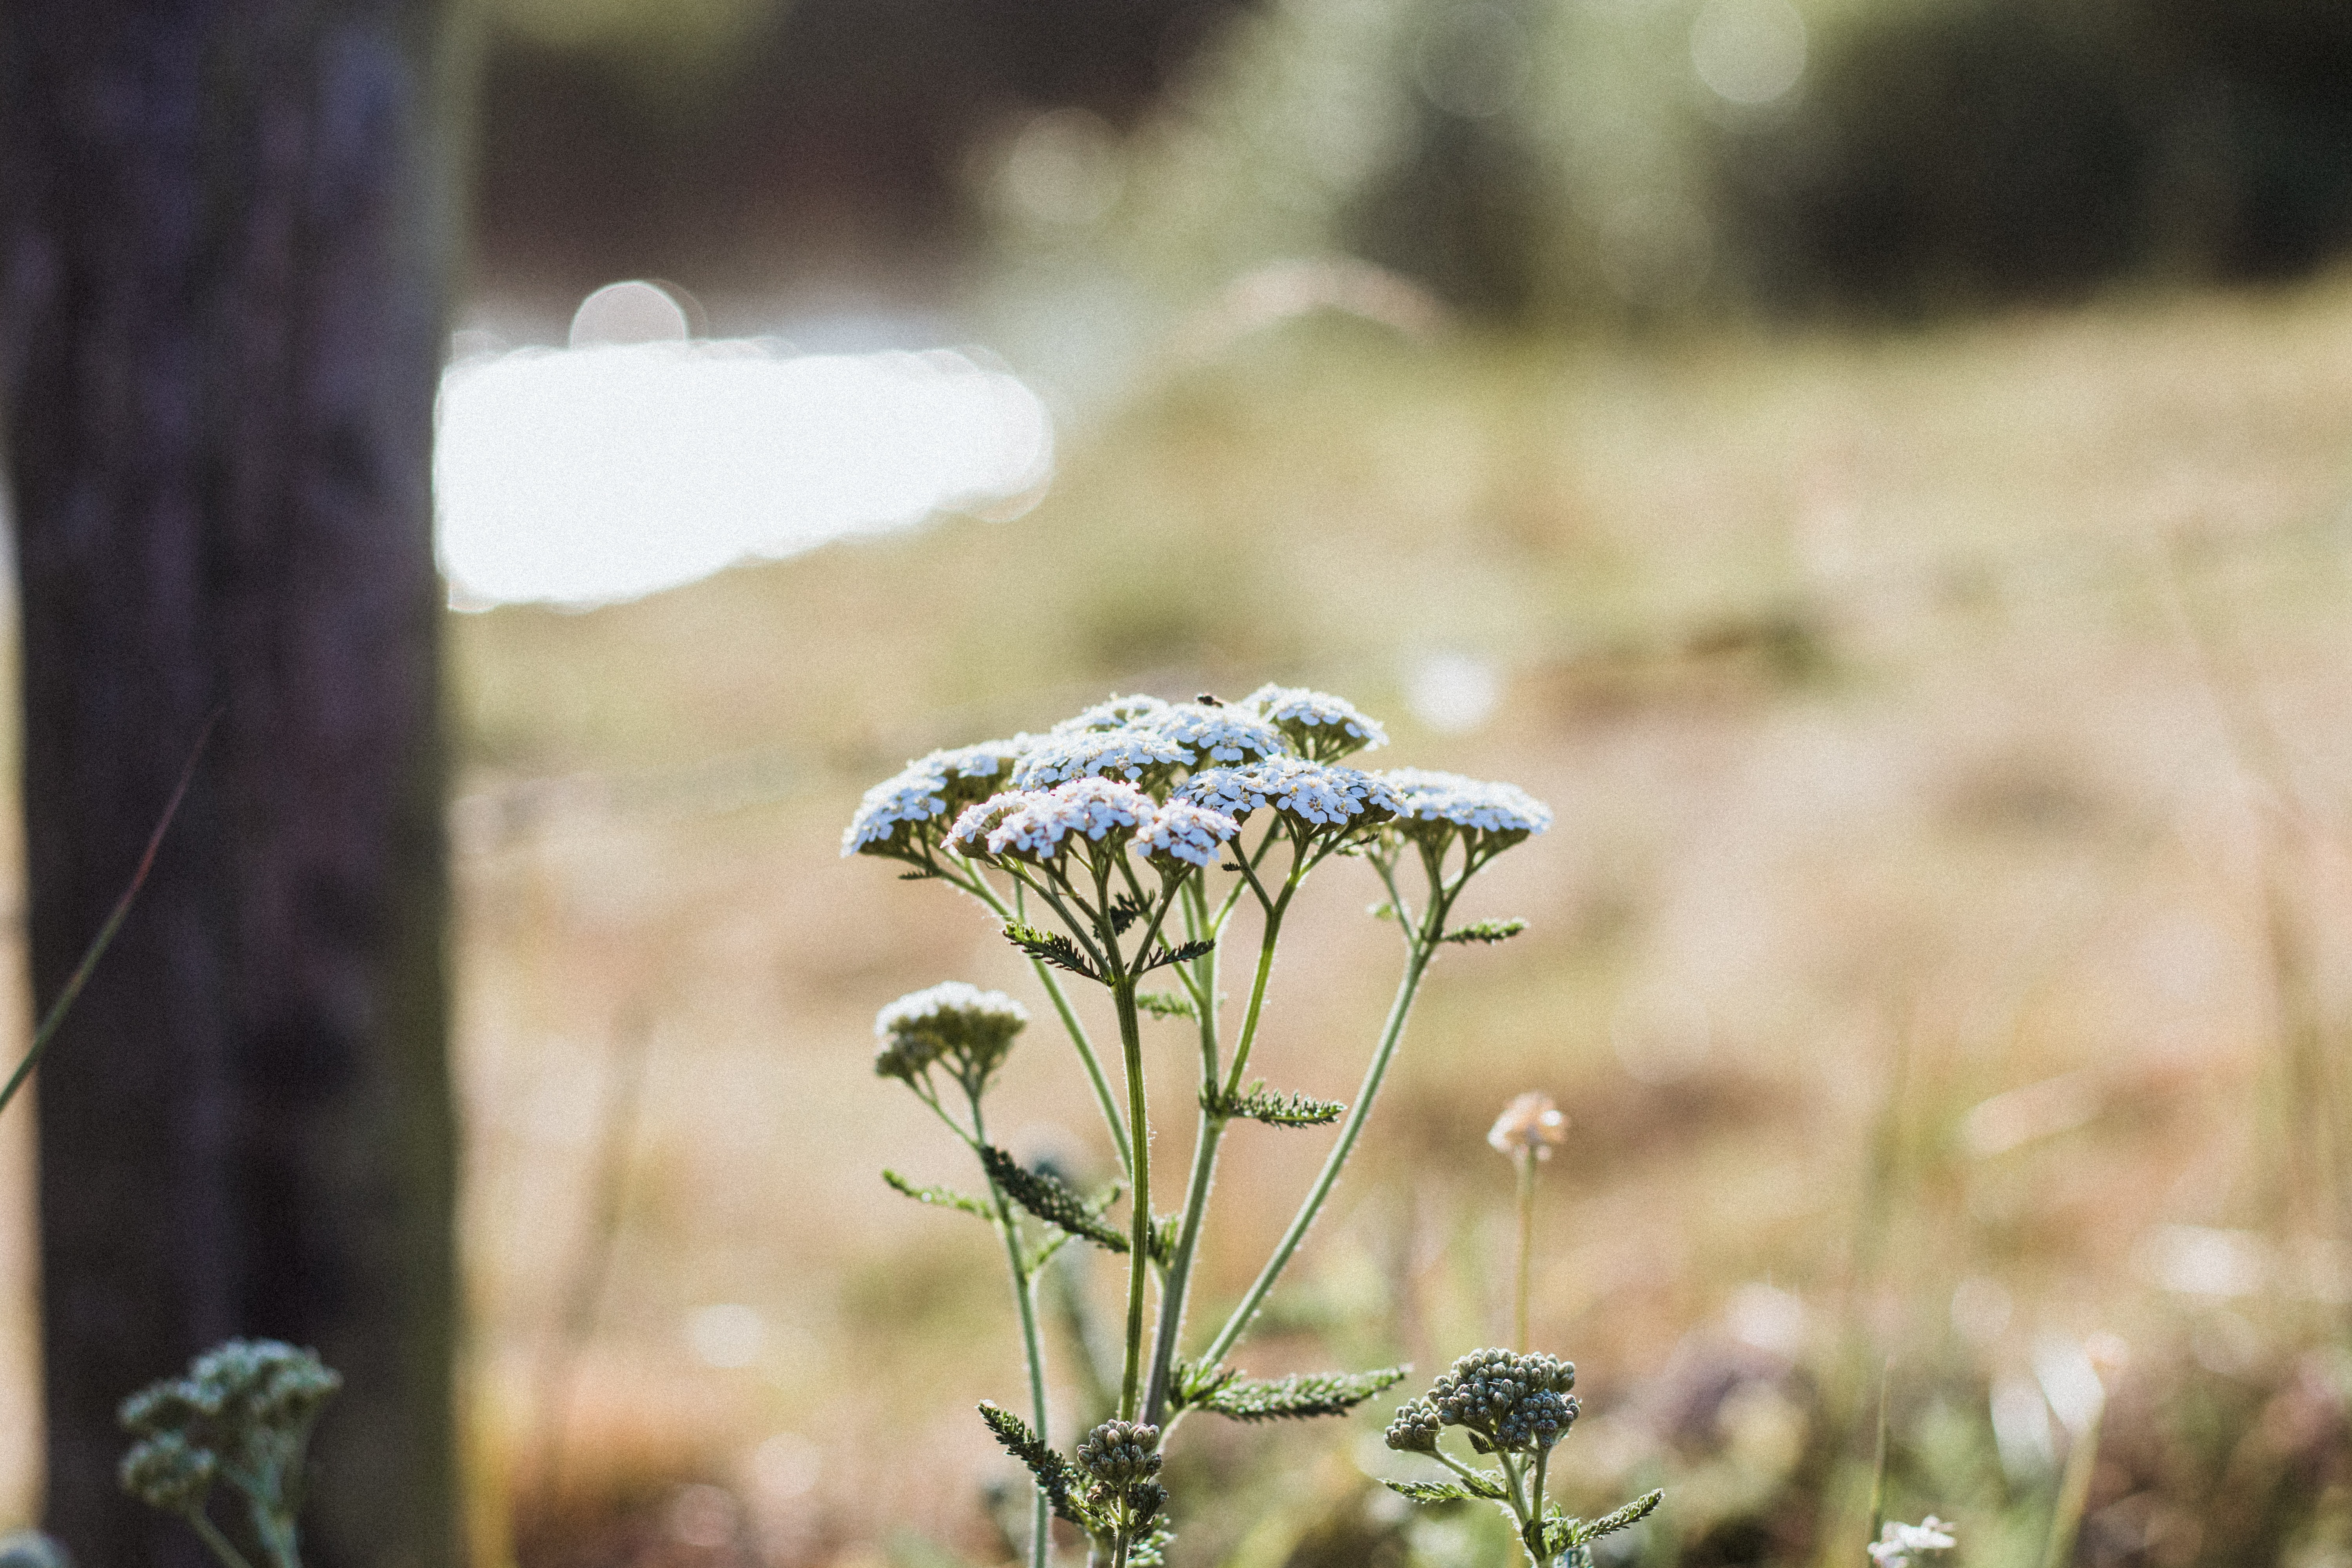
flower, plant, flowering plant, wildflower, Heracleum plant, parsley family, plant stem, perennial plant